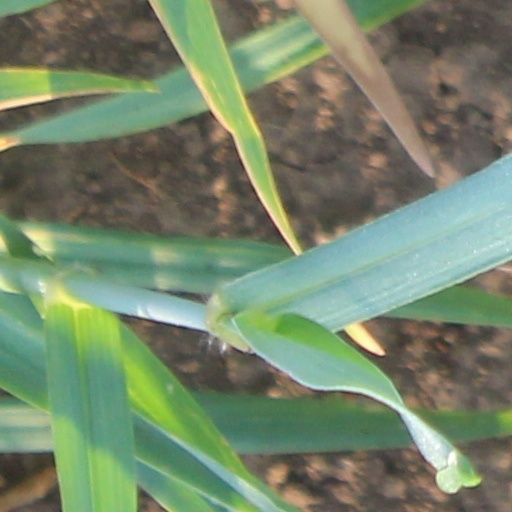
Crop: wheat